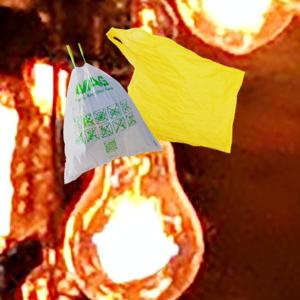
Label: plasticbags